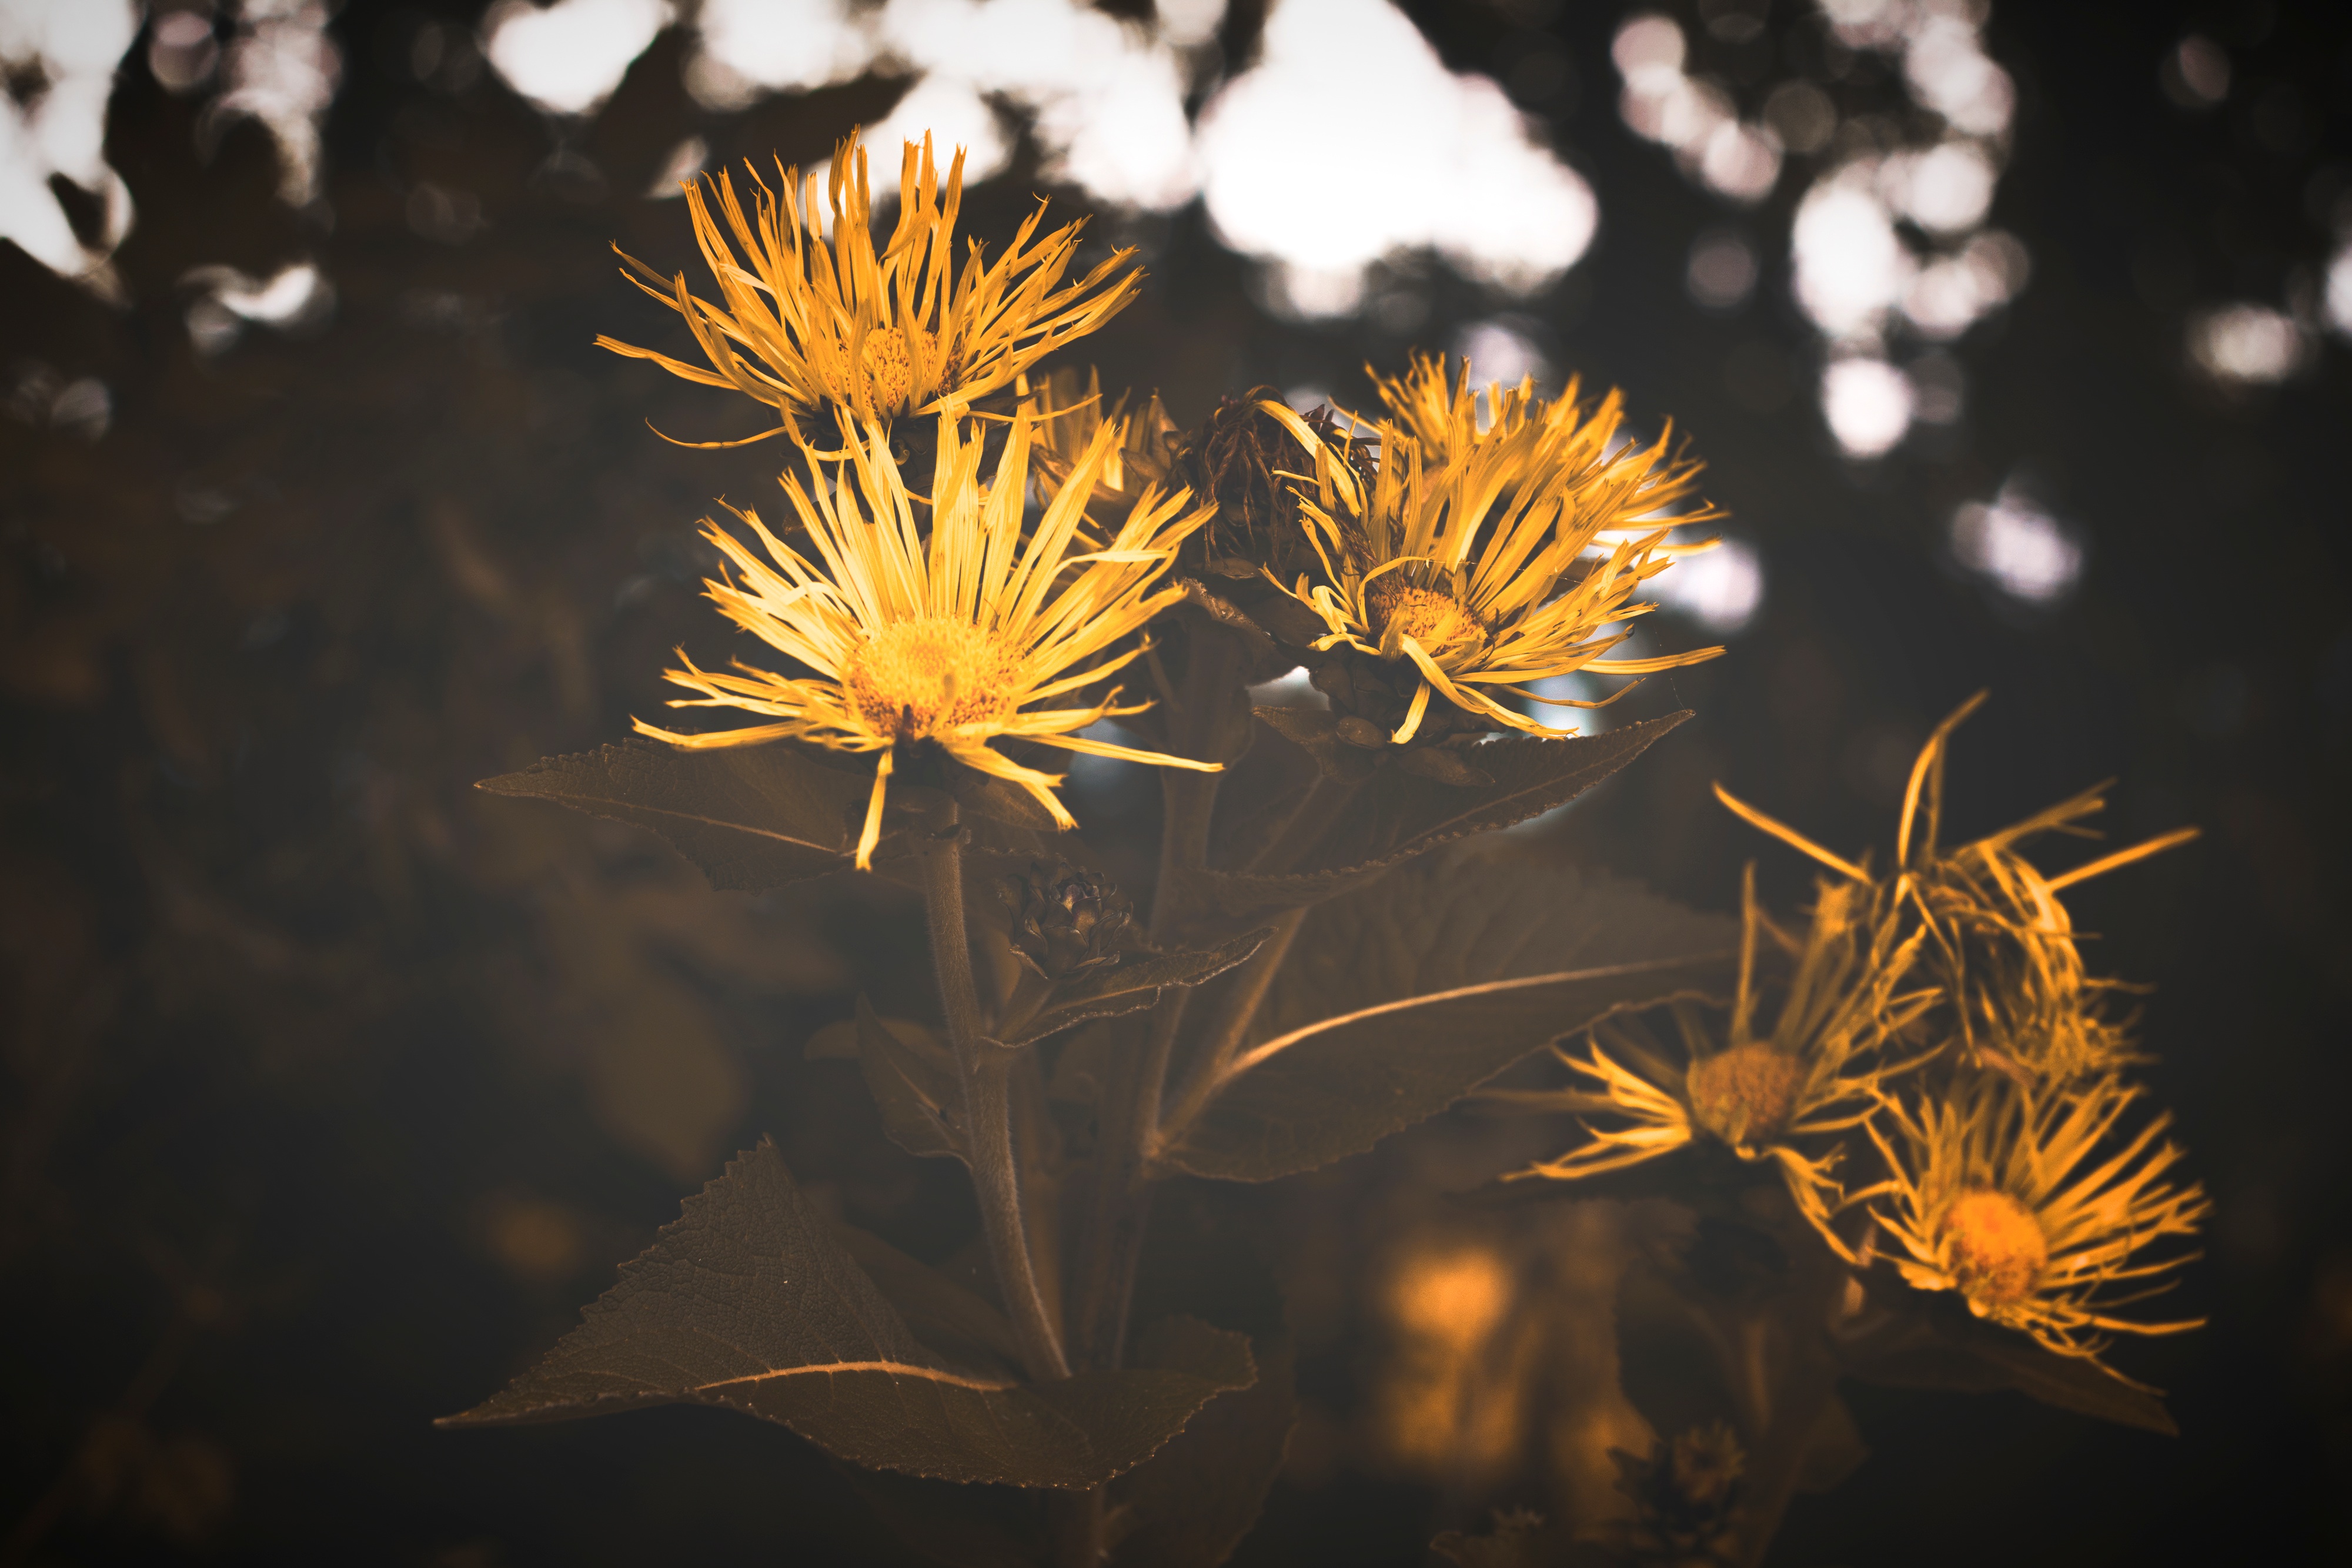
tree, nature, branch, light, plant, night, photography, sunlight, leaf, flower, petal, reflection, autumn, darkness, yellow, flora, close up, macro photography, computer wallpaper